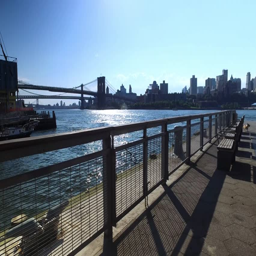
a daytime morning establishing shot of skyline and bridge as seen